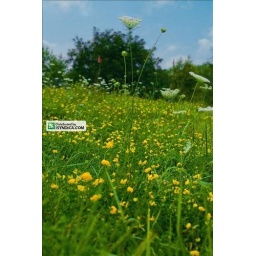
Cheery field of yellow wildflowers in Marietta, OH.